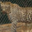
Label: leopard